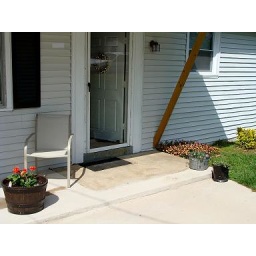
Front door before I replanted the flower bed with Celosia. It has winter pansies in it here.